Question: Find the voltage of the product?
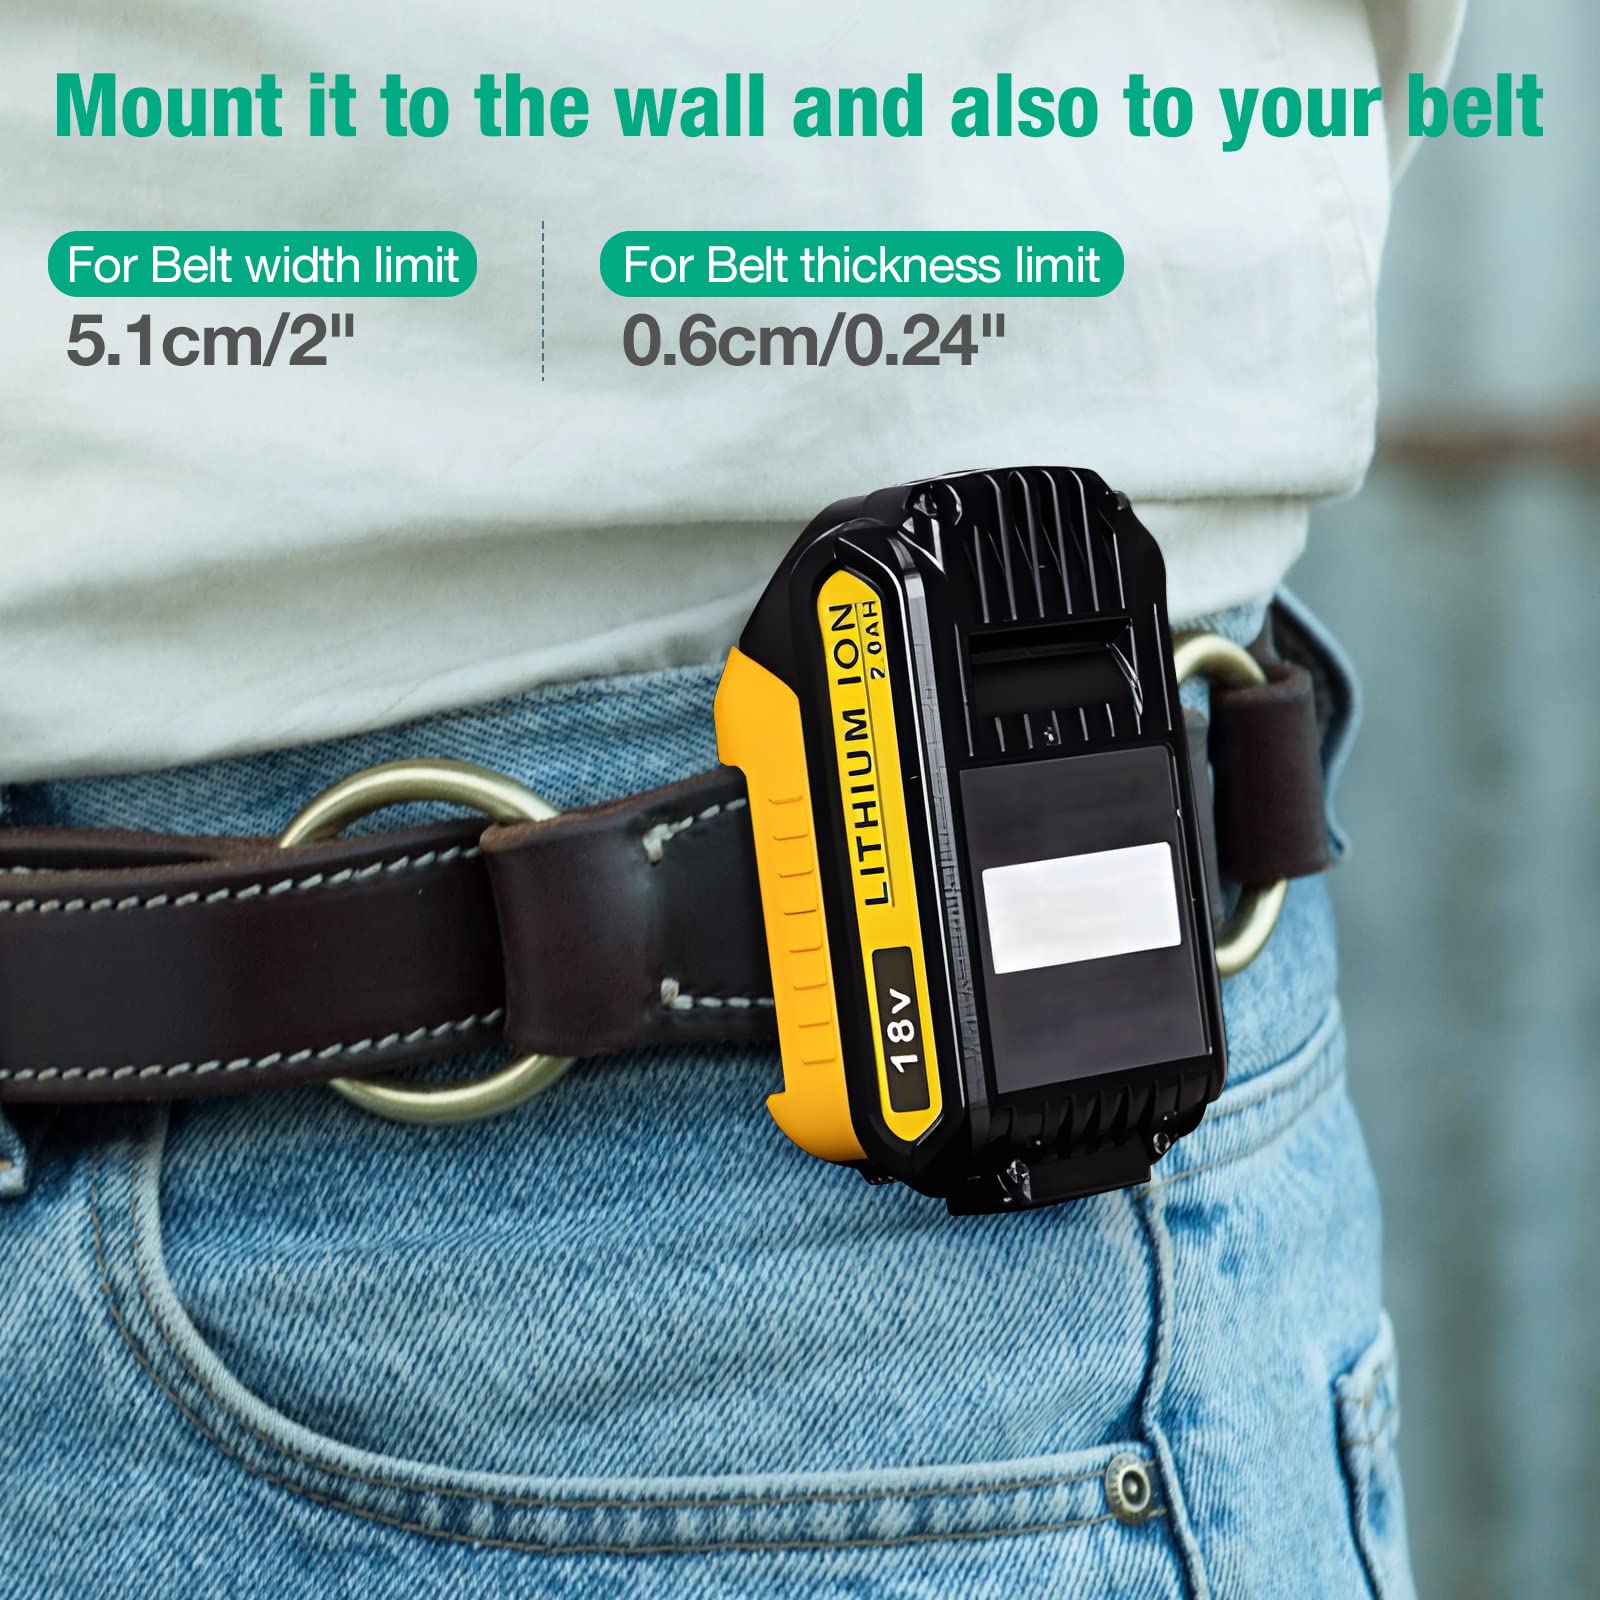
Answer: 18.0 volt